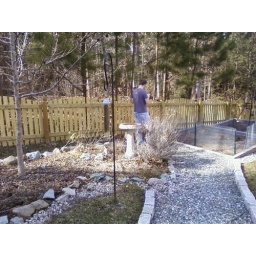
Back of my garden, bird bath, Shaw identifying trees in our woods.